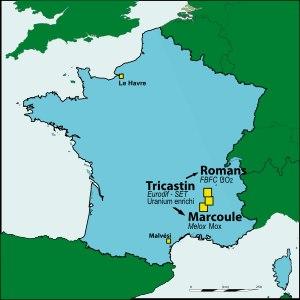
Le cycle du combustible nucléaire en France est l'ensemble des opérations destinées à fournir du combustible aux réacteurs nucléaires français puis à gérer le combustible irradié. Ces opérations comprennent : l'extraction du minerai, la concentration en uranium, la conversion, l'enrichissement, la fabrication du combustible, son irradiation en réacteur, puis son recyclage et enfin la gestion des déchets.